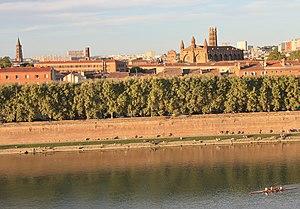
Berges de la Garonne
La Garonne est un fleuve principalement français prenant sa source en Espagne et qui coule sur 647 km avant de se jeter dans l’océan Atlantique ; son estuaire commun avec la Dordogne est la Gironde. Elle a donné son nom aux départements français de Haute-Garonne, de Lot-et-Garonne et de Tarn-et-Garonne.
Toulouse, est une commune du Sud-Ouest de la France. Capitale au Vᵉ siècle du royaume wisigoth, une des capitales du royaume d'Aquitaine, capitale du comté de Toulouse fondé en 852 par Raimond Iᵉʳ et capitale historique du Languedoc, elle est aujourd'hui le chef-lieu de la région d'Occitanie, du département de la Haute-Garonne, et le siège de Toulouse Métropole. Elle était également le chef-lieu de l'ancienne région Midi-Pyrénées jusqu'à sa disparition au 1ᵉʳ janvier 2016.